Atlanta United FC

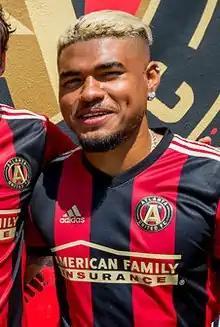
Josef Martínez was MLS MVP as Atlanta won the championship in 2018

In their second season, Atlanta finished second in the Eastern Conference as well as the Supporters' Shield. The club qualified for the playoffs for the second year in a row, advancing to MLS Cup 2018 after beating New York City FC and New York Red Bulls. In the final on December 8, the team beat Portland Timbers, bringing the city of Atlanta its first major sports championship since MLB's Atlanta Braves won the 1995 World Series. The win qualified Atlanta for the 2019 CONCACAF Champions League, marking the first time Atlanta qualified for continental competition.